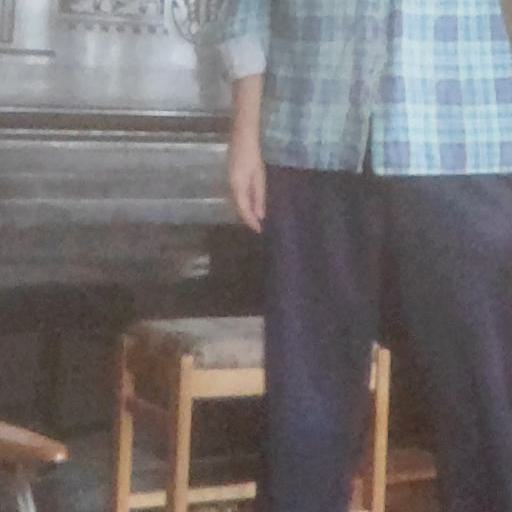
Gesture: no_gesture